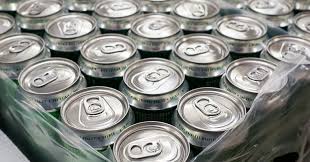
Label: metal